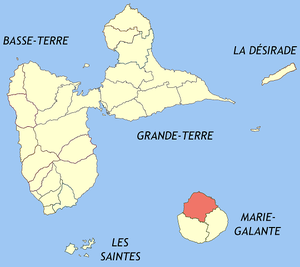
Saint-Louis ou parfois appelé Saint-Louis de Marie-Galante est une commune française située sur l’île de Marie-Galante dans le département de la Guadeloupe. Ses habitants sont appelés Saints-Louisiens.